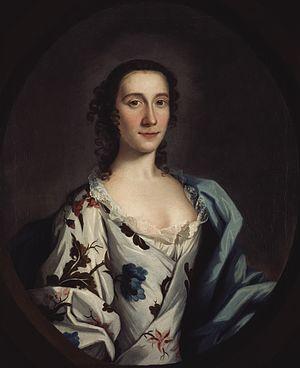
Charlotte Stuart, appelée duchesse d'Albany, née le 29 octobre 1753 à Liège et morte le 17 novembre 1789, était la fille illégitime du deuxième prétendant au trône jacobite, Charles Édouard Stuart, et son unique enfant à survivre à l'enfance.